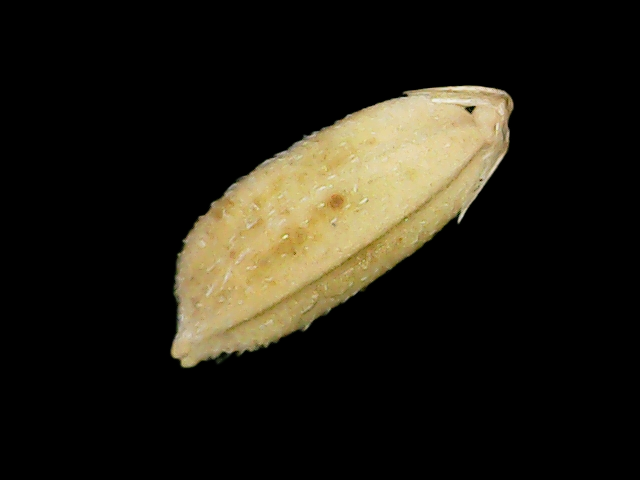
Rice variety: Bd33